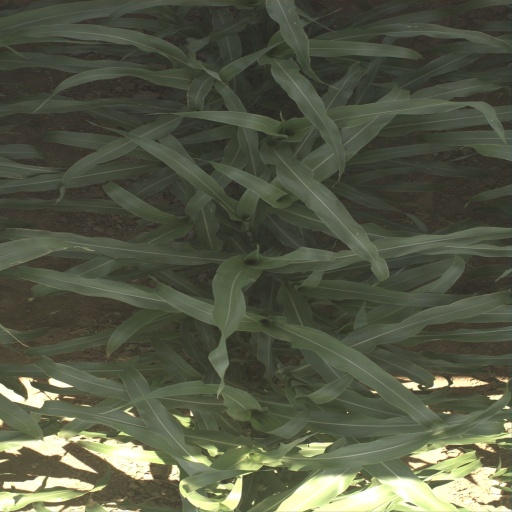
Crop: sorghum